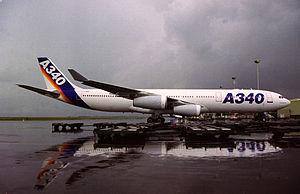
L'Airbus A340 est un avion de ligne quadriréacteur long-courrier de grande capacité fabriqué par Airbus de 1991 à 2011. Il est décliné en plusieurs versions suivant la capacité ou le rayon d'action désiré par chaque compagnie. Cette famille d'appareils a été conçue avec un design semblable à celui de l'Airbus A330, car ces deux modèles sont dérivés. Mais il est équipé de quatre réacteurs au lieu de deux.
Airbus Commercial Aircraft, connu sous le nom Airbus est un constructeur aéronautique européen dont le siège social se trouve à Blagnac, dans la banlieue de Toulouse, en France. Division détenue à 100 % par le groupe industriel du même nom, l'entreprise fabrique plus de la moitié des avions de lignes produits dans le monde, et est le principal concurrent de Boeing.